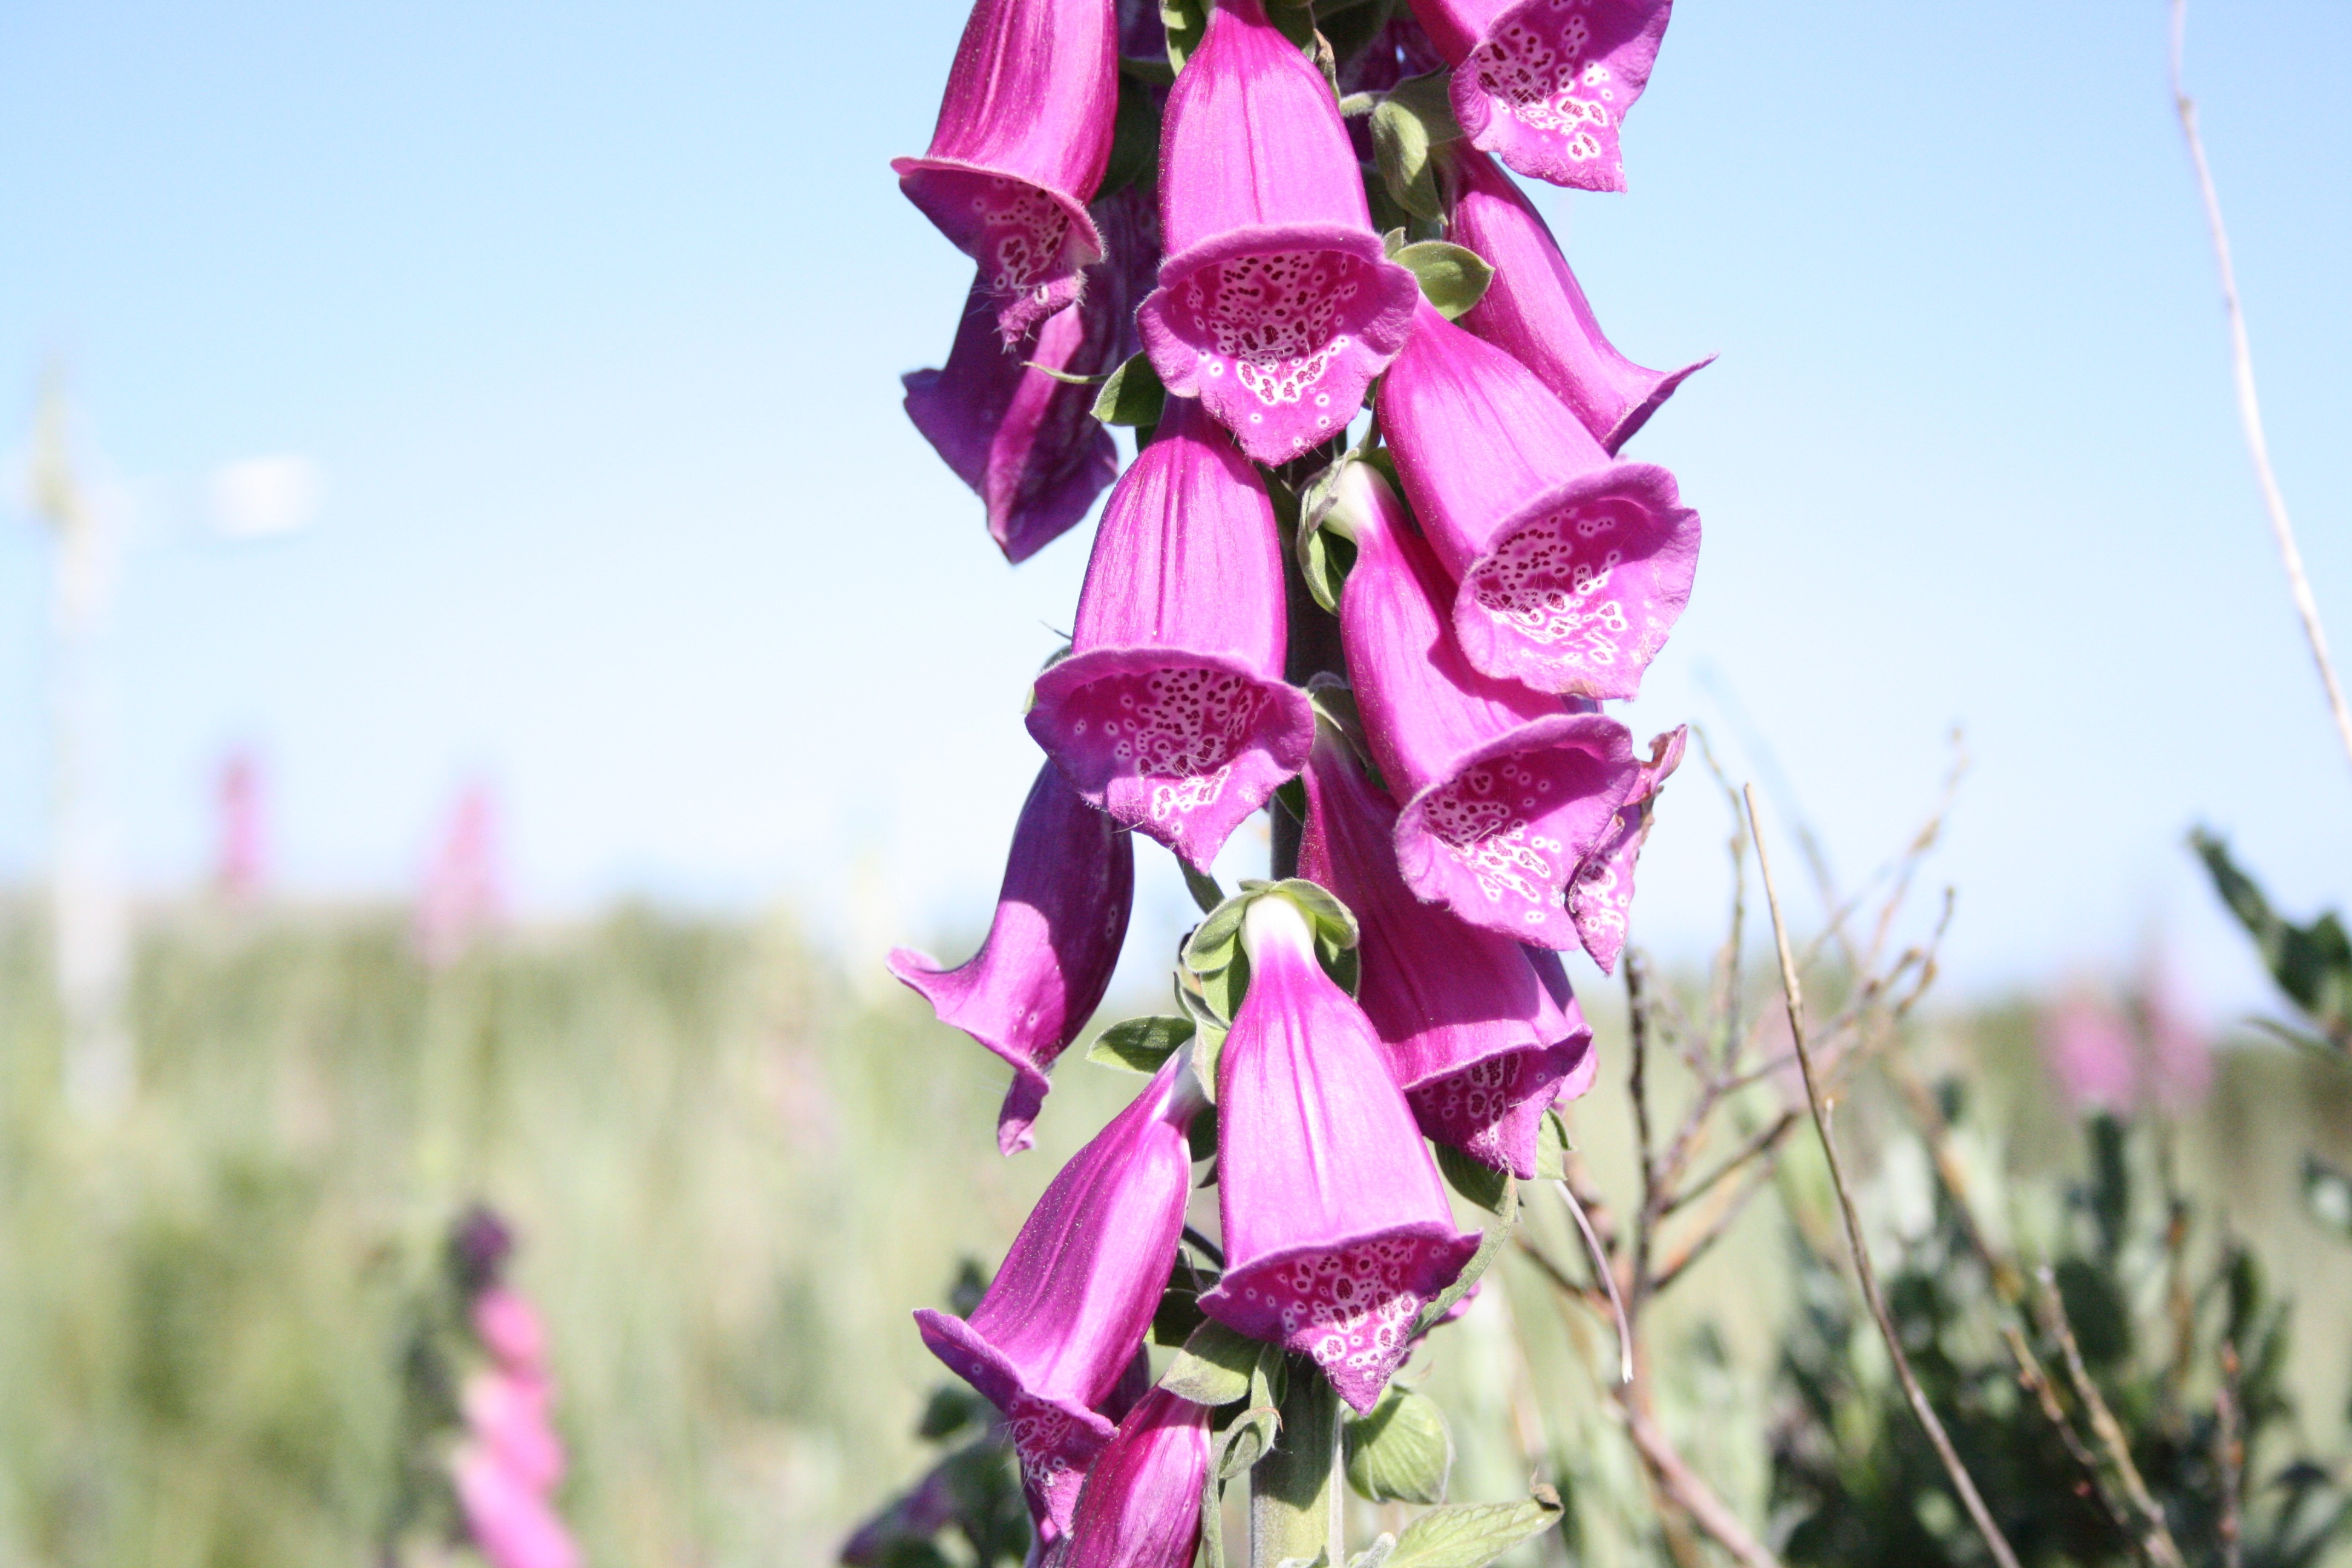
plant, flower, petal, rose, spring, pink, flora, wildflower, magenta, digitalis, foxglove, flowering plant